No Man's Sky

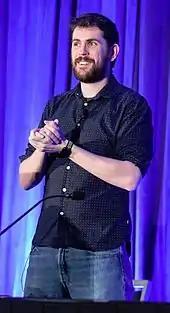
Hello Games co-founder Sean Murray at the 2017 Game Developers Conference

"No Man's Sky" was revealed at the VGX Awards in December 2013, and subsequently gained significant attention from the gaming press. Hello Games sought help from a publisher and got the interest of Sony Interactive Entertainment (then Sony Computer Entertainment). Sony offered to provide development funding but Hello Games only requested financial assistance for promotion and publication. Sony presented the game at their media event during Electronic Entertainment Expo 2014 (E3); until that point, no independently developed game has been demonstrated during these centre-stage events.